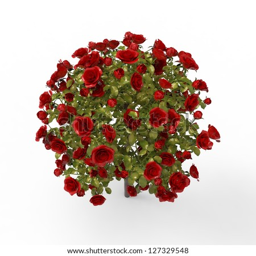
this is ad illustration about roses .